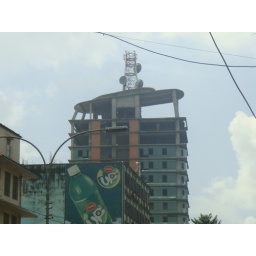
A top floor of a building under construction is seen in a serious condition (looks like it is falling..)